Computer Space forum

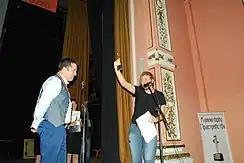
Computer Space 2011 Award Ceremony

Computer Space forum is a yearly computer art festival, organized by the Student Computer Art Society (SCAS) in Sofia, Bulgaria. It's one of the oldest digital art festivals in Bulgaria, founded in 1989.